The Honey Baked Ham Company

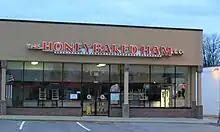
A Honey Baked Ham store in Ann Arbor, Michigan, 2011

In 1924, Harry Hoenselaar created a bone-in spiral-slicer that smoked and cooked a ham. He said the idea for the spiral ham slicer "came to him in a dream". Hoenselaar built his prototype spiral slicer using "a tire jack, a pie tin, a washing machine motor, and a knife".